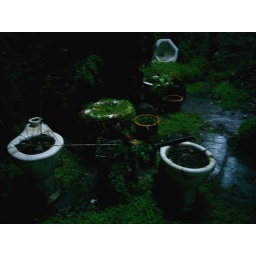
the owner of a folly castle let moose and other green take over a graveyard of disued loos.